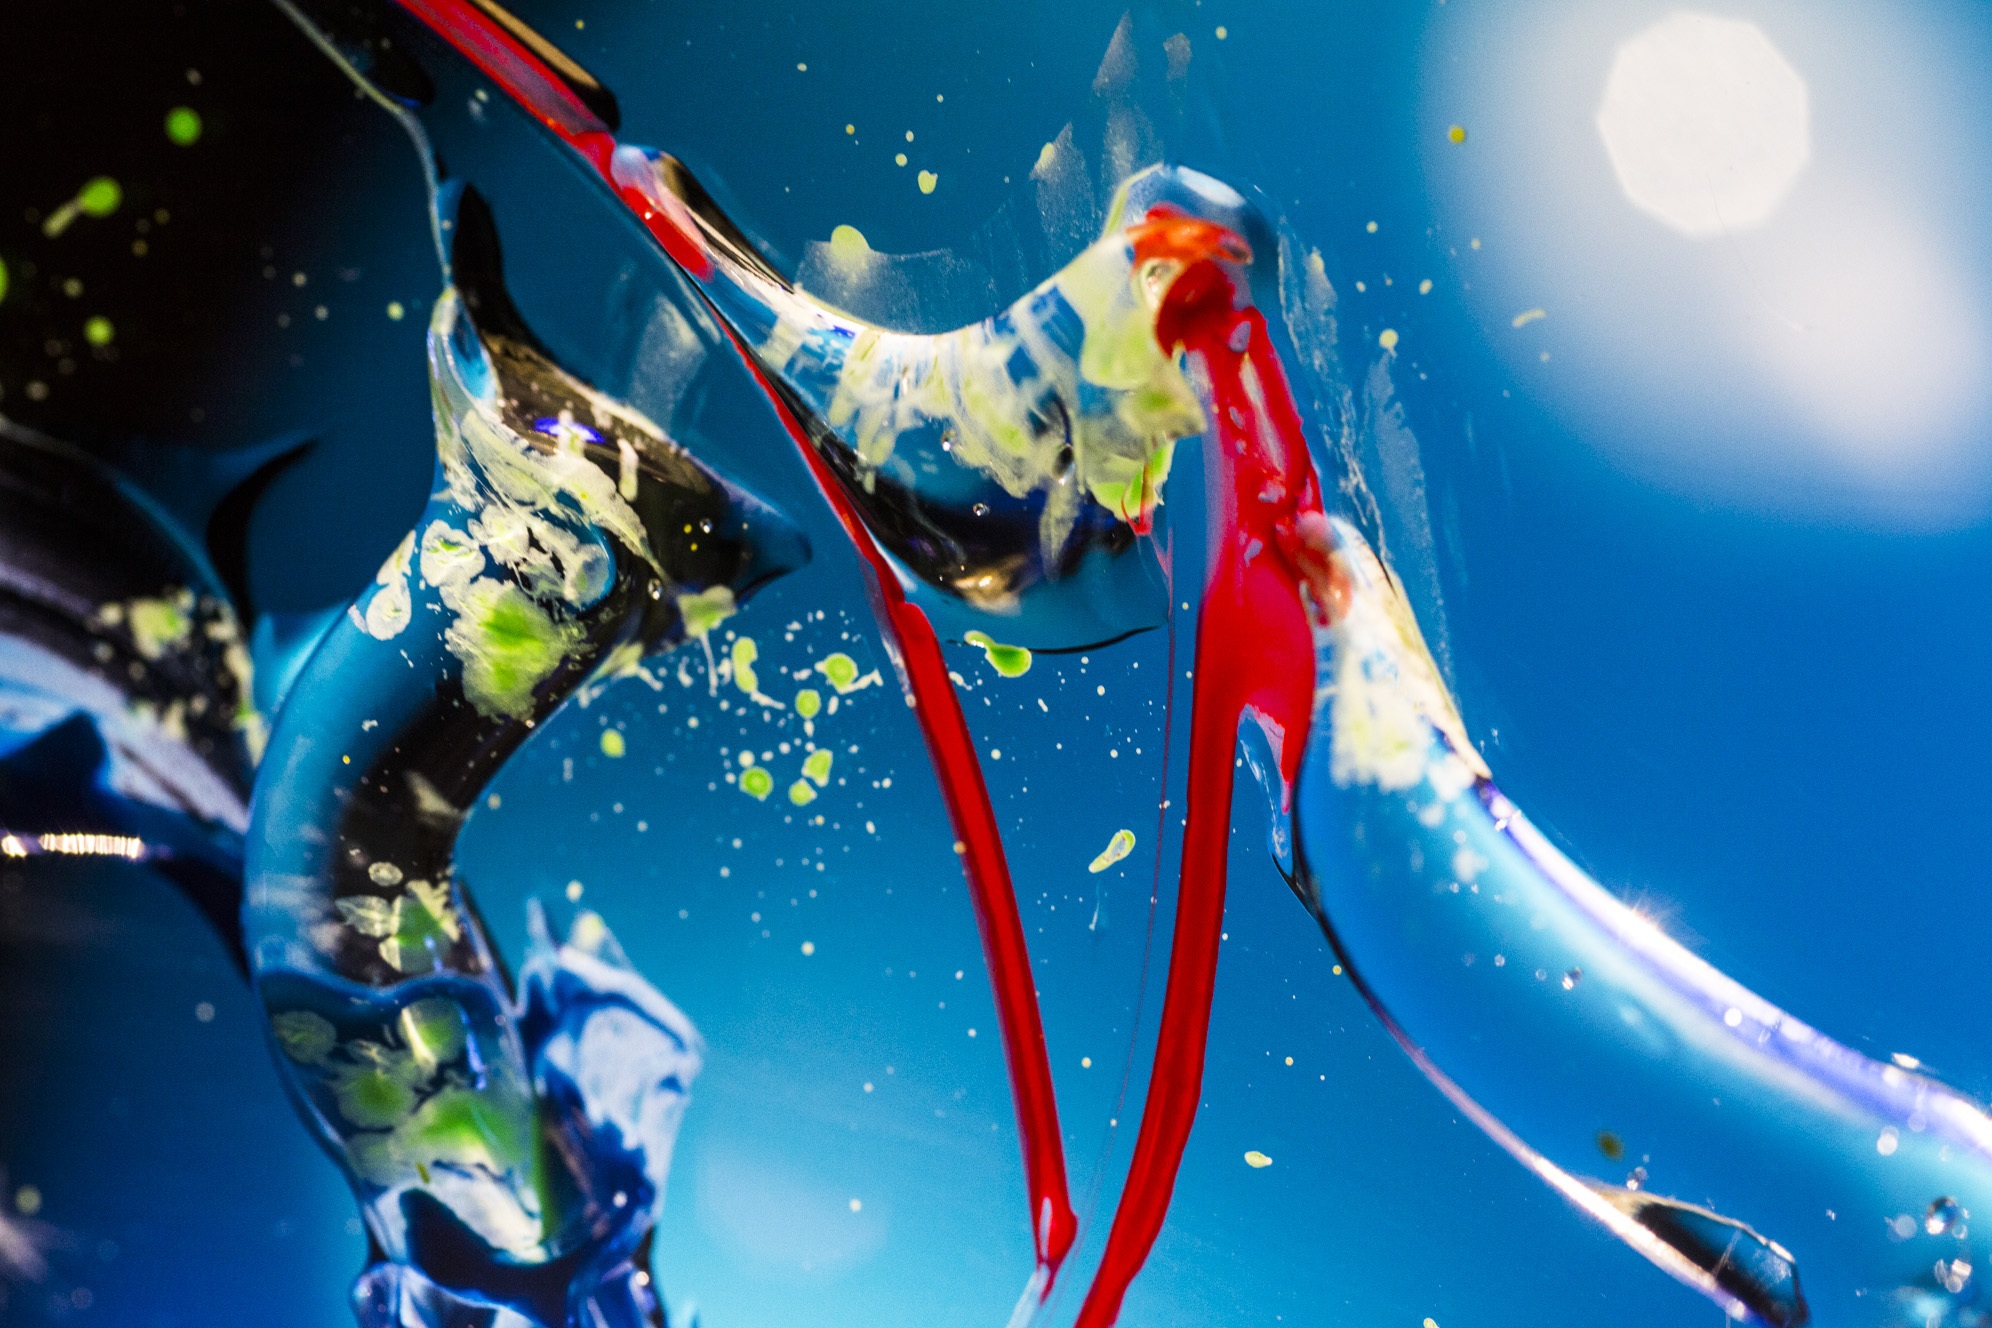
underwater, color, biology, space, paint, blue, screenshot, computer wallpaper, marine biology